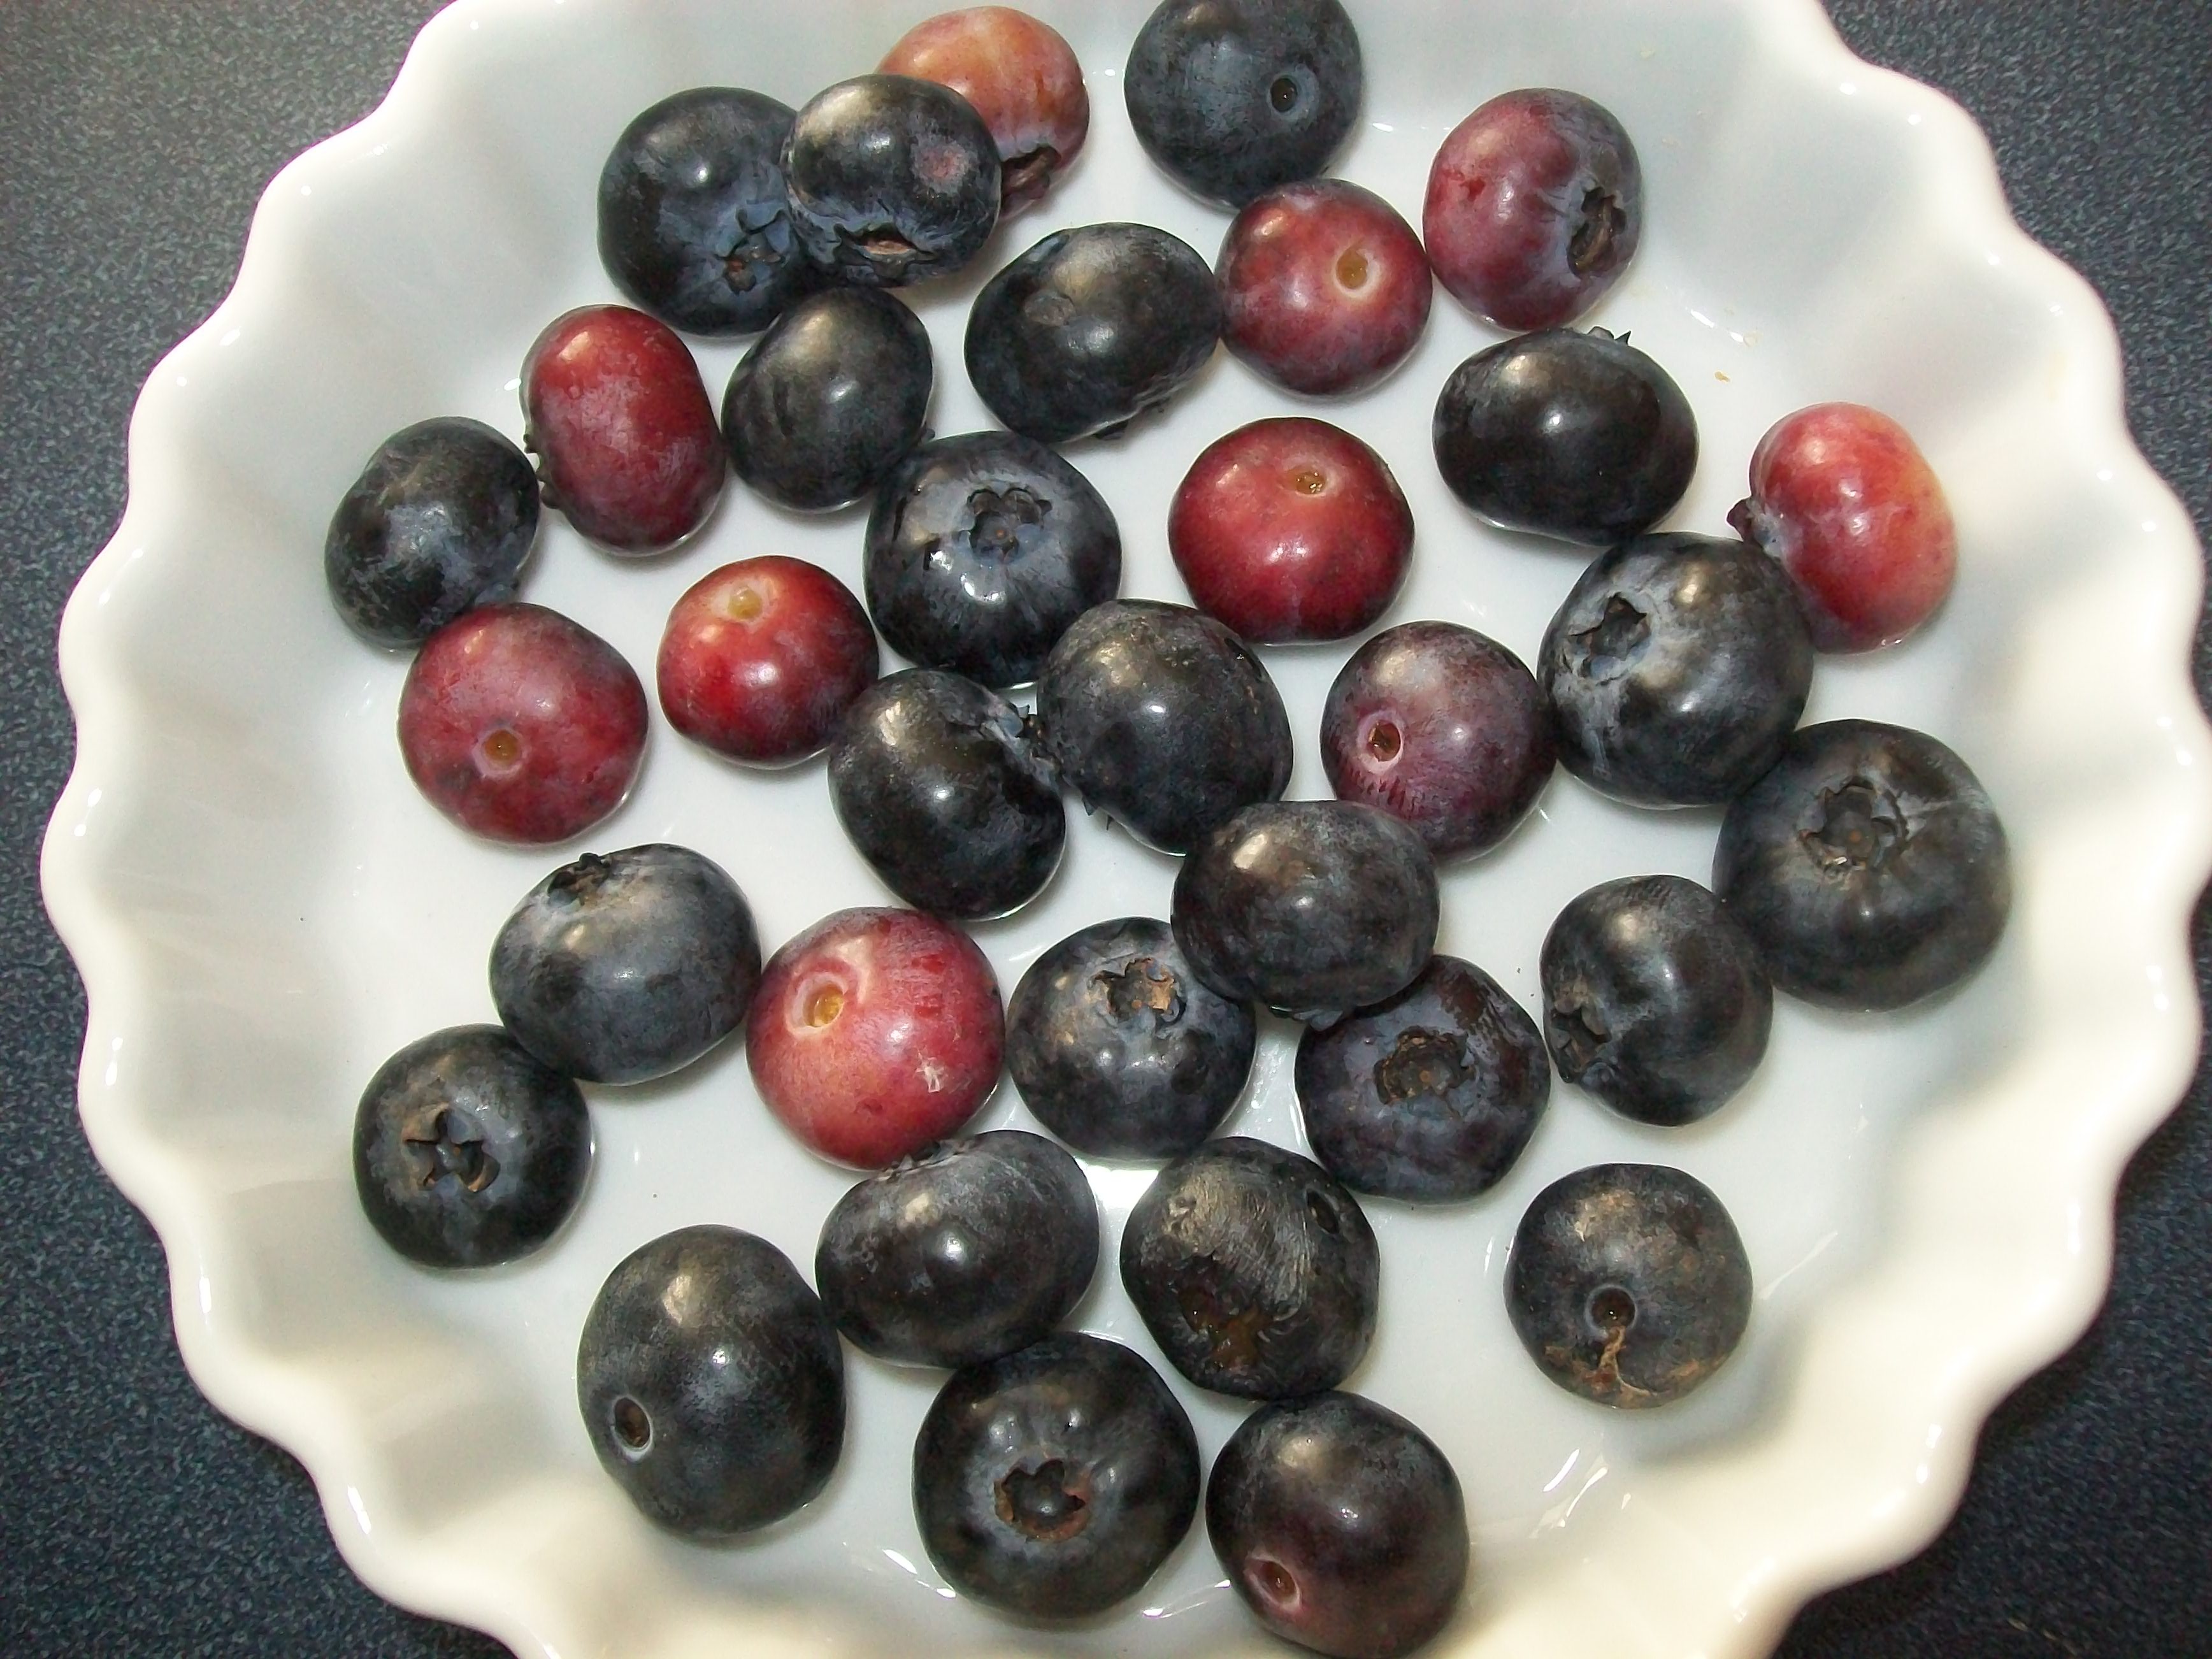
plant, fruit, berry, food, harvest, produce, fresh, jewellery, blueberries, flowering plant, home grown, bilberry, huckleberry, damson, land plant, fashion accessory, zante currant